History of the Australia men's national soccer team

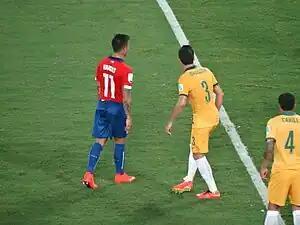

For the 2014 FIFA World Cup, Australia were drawn in Group B alongside reigning Cup holders Spain, 2010 runners-up Netherlands and Chile. Their first match was off to a lacklustre start, having conceded only a goal from Tim Cahill before losing to South America's Chile, 3–1. Their second match against the Netherlands was a close one, but their efforts ended in a 3–2 loss, thus earning their early exit along with the Spanish team. In the end, Australia finished Group B with a third defeat to former world champions Spain, 3–0. Australia's competitive World Cup performances in a difficult group led to belief that a new Golden Generation was about to begin.